Richard Claverhouse Jebb

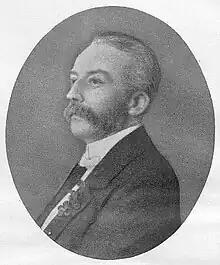

Sir Richard Claverhouse Jebb (27 August 1841 – 9 December 1905) was a British classical scholar and MP for Cambridge.